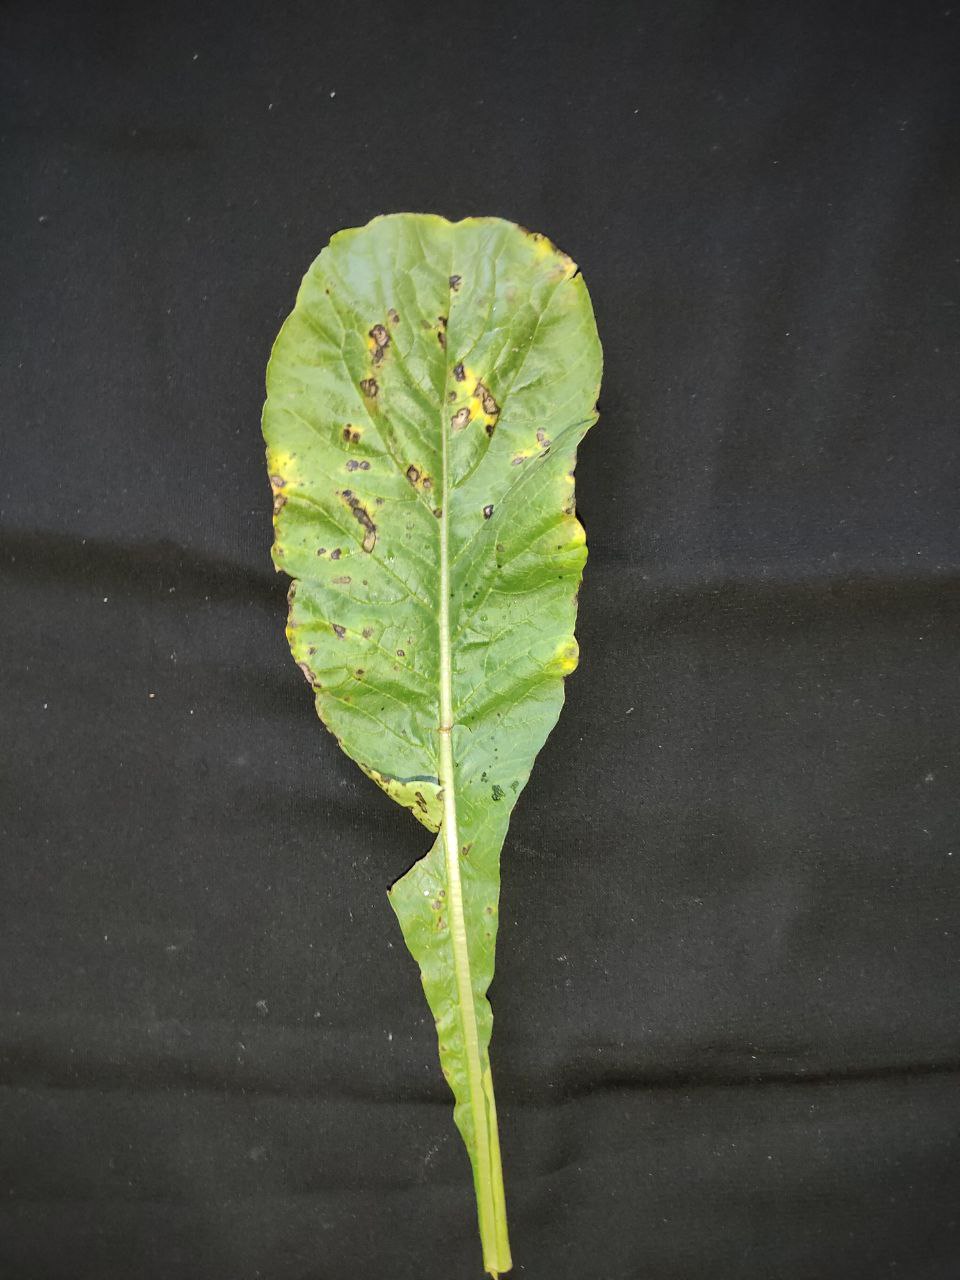
Label: Black leaf spot